Sennacherib

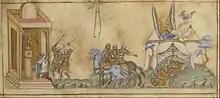
Miniature from a book of Old Testament prophets made in Sicily around 1300, portraying three separate scenes from Sennacherib's war against the Israelites. On the right, an angel is portrayed as destroying his army. In the center, Sennacherib and his remaining soldiers are shown on their way back to Nineveh. On the left, two of Sennacherib's sons murder him as he is praying before a pagan idol.

Sennacherib had at least seven sons and one daughter. Except for Esarhaddon, who is known to be Naqi'a's son, which of Sennacherib's wives were his children's mothers is unknown. Tashmetu-sharrat is likely to have been the mother of at least some of them. Their names were: